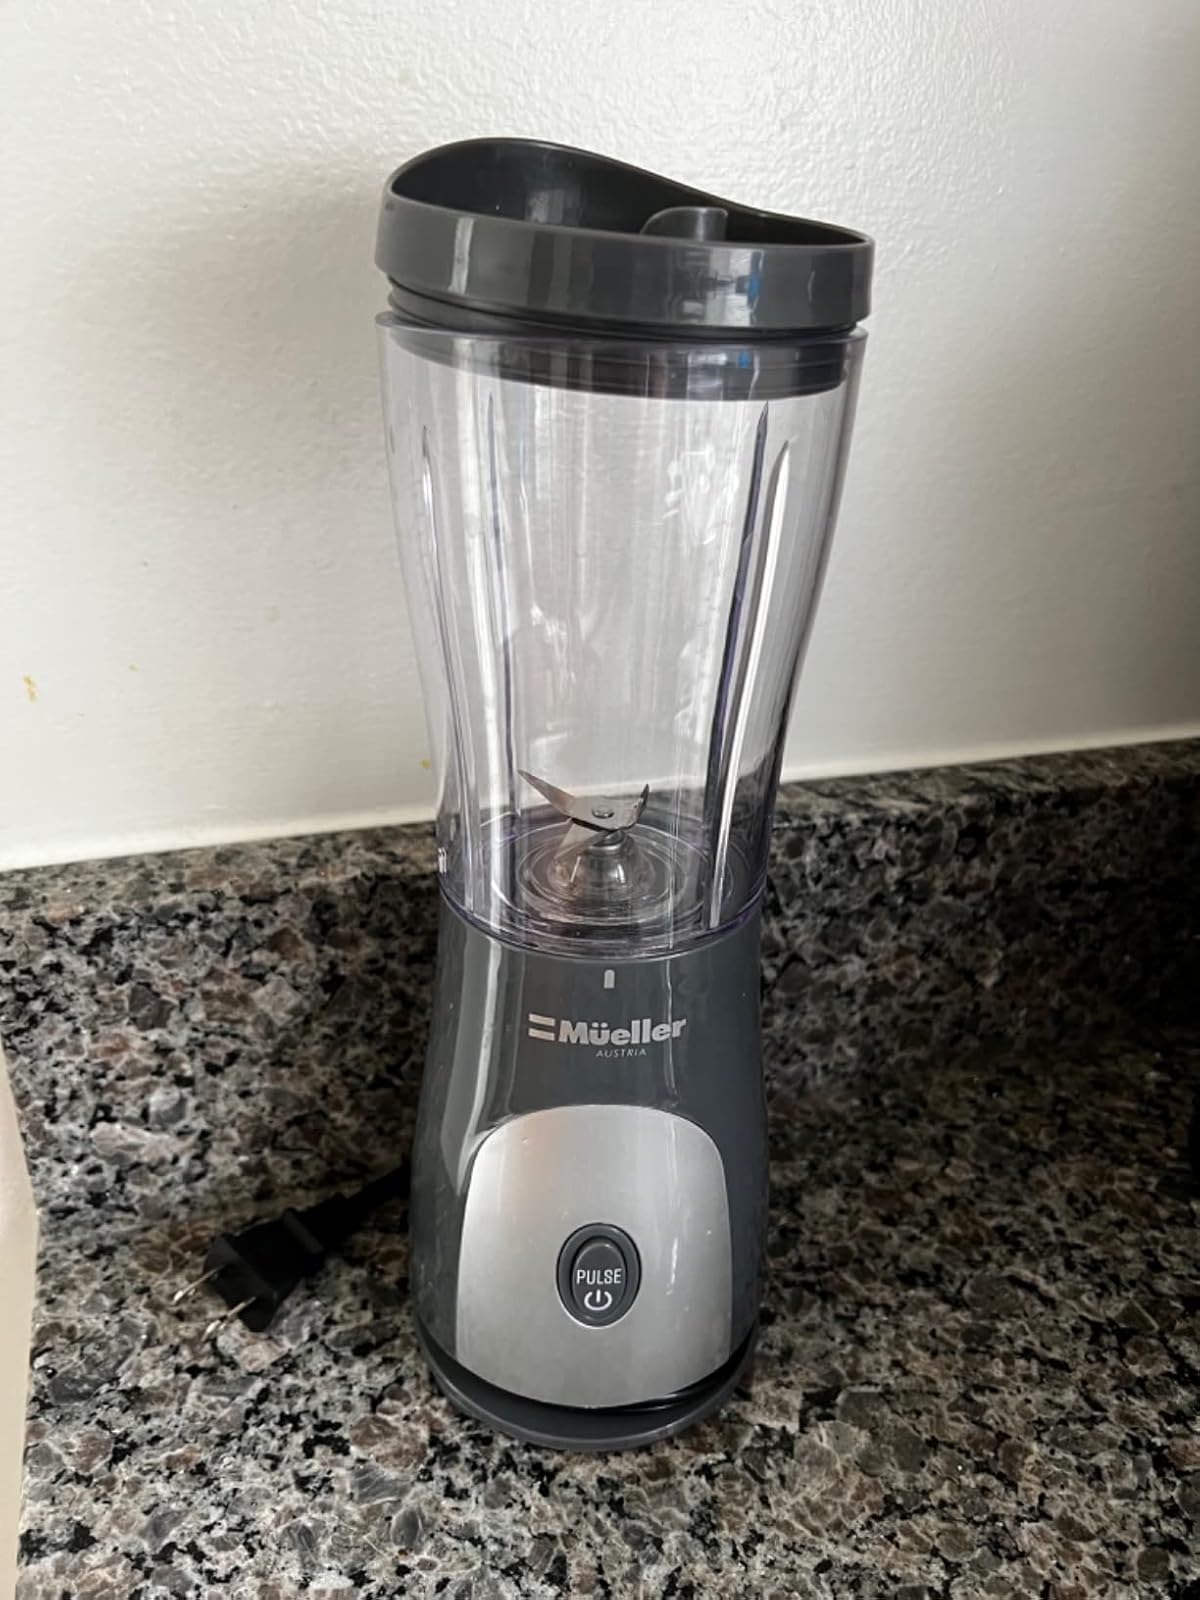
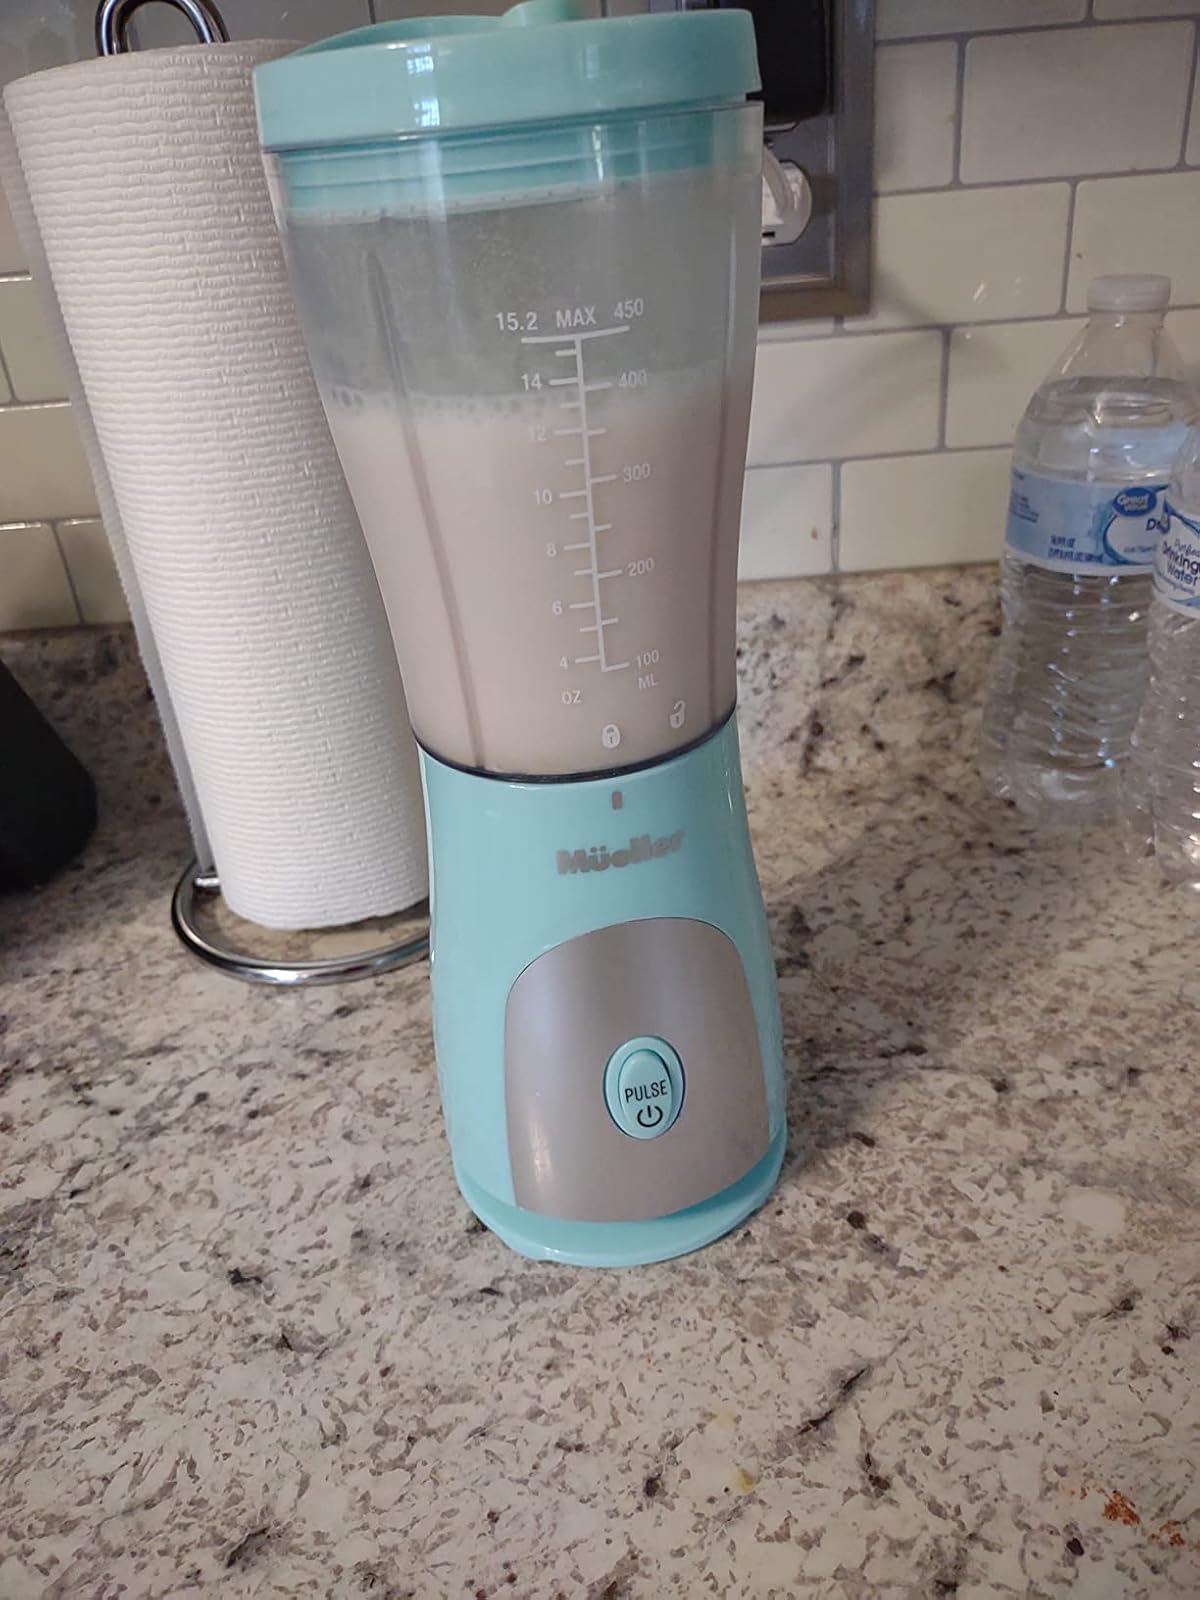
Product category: items_blender
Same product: no